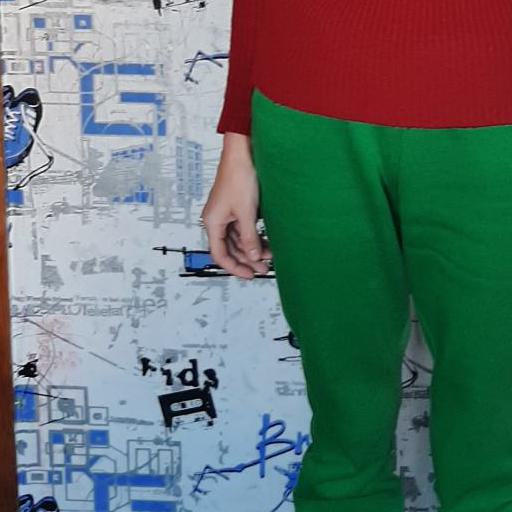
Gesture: no_gesture